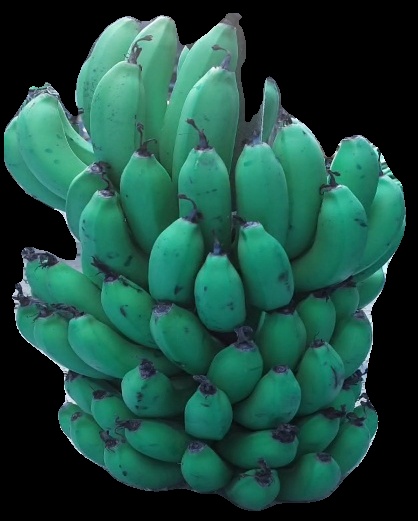
Variety: pachbale
Grade: grade2